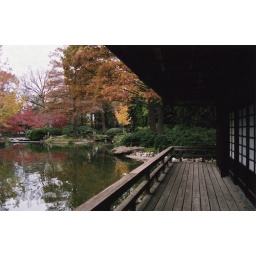
A building next to a lake in the Japanese Gardens. Taken with a Nikon N75 with 28-80mm Nikkor Lens.